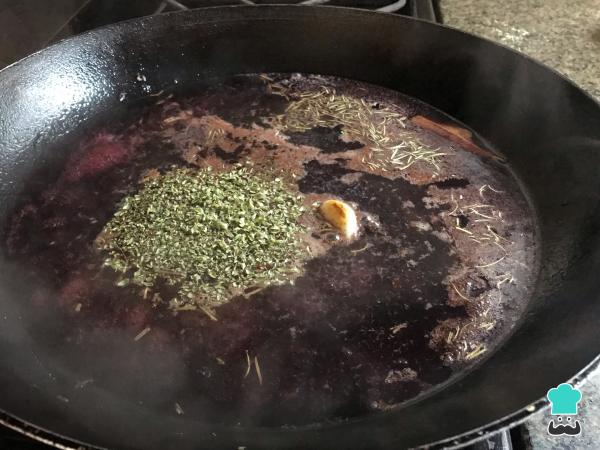
Sin apagar el fuego, levanta el fondo de cocción de la carne con la copa de vino y los condimentos. Mientras, precalienta el horno a 180 ºC.